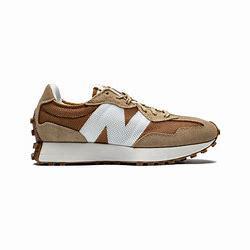
Brand: New
Model: Balance 100